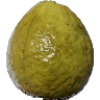
Label: guava